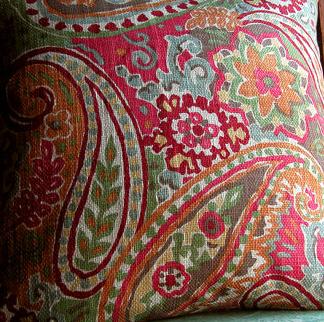
Texture: paisley